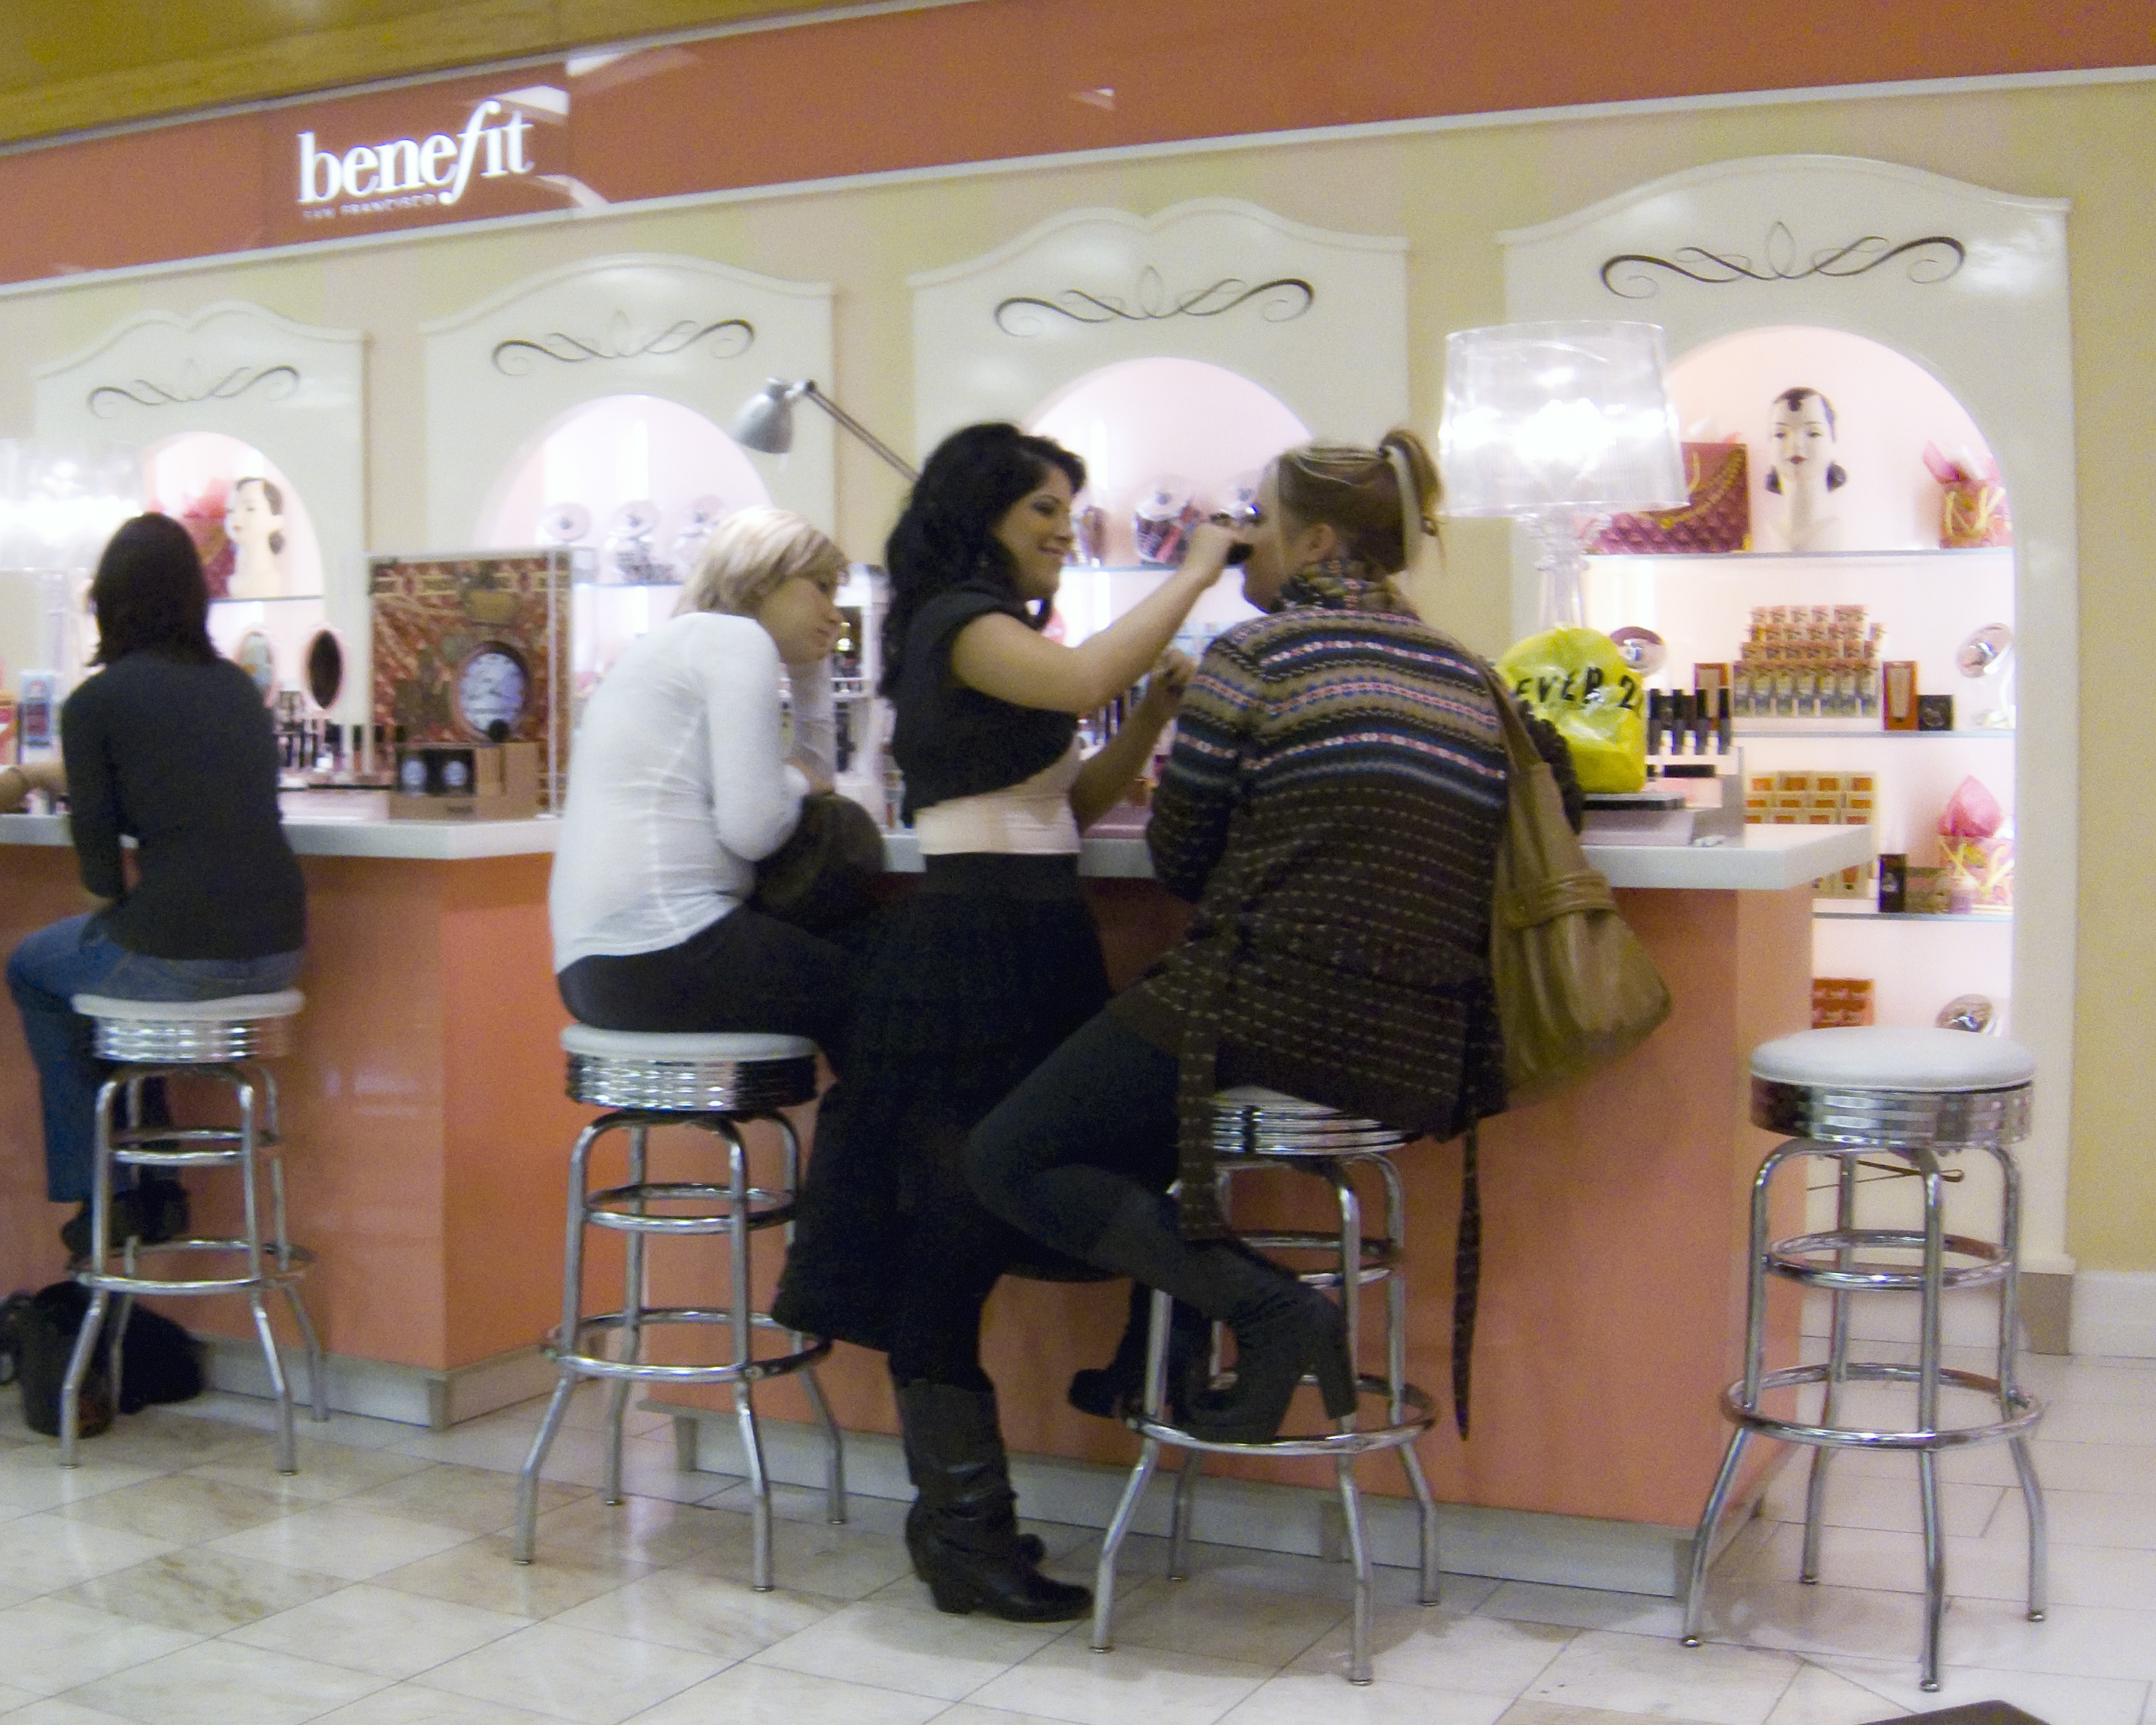
restaurant, makeup, interior design, pastel, women, boots, beauty, cosmetics, sacramento, macys, glam, benefit, benefitcosmetics, chromebarstool